Princess Irene of Hesse and by Rhine

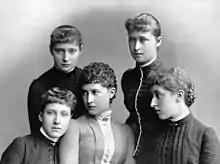

She received her first name, which was taken from the Greek word for "peace", because she was born at the end of the Austro-Prussian War. She was nicknamed "Nin" by her family. Queen Victoria considered Irene an unattractive child and once wrote to her daughter Victoria that Irene was "not pretty". She would never be considered a great beauty like her sisters Elisabeth and Alix, but she did have a pleasant, even disposition. Princess Alice brought up her daughters simply. An English nanny presided over the nursery and the children ate plain meals of rice puddings and baked apples and wore plain dresses. Her daughters were taught how to do housework, such as baking cakes, making their own beds, laying fires and sweeping and dusting their rooms. Princess Alice also emphasised the need to give to the poor and often took her daughters on visits to hospitals and charities.